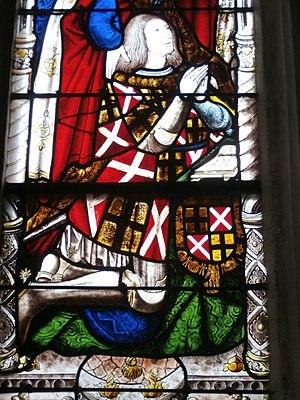
Portrait de Jean de Bruges- Eglise de Montmirail. ( Sarthe )
Jan V van Brugge, heer van Gruuthuse, est né en Flandre à Bruges vers 1458 et mourut à Abbeville, en 1512, était un noble flamand au service du duc de Bourgogne puis du roi de France.
Louis de Bruges, seigneur de Gruuthuse, né en 1422 et décédé à Bruges le 24 novembre 1492, était un prince guerrier et bibliophile flamand.